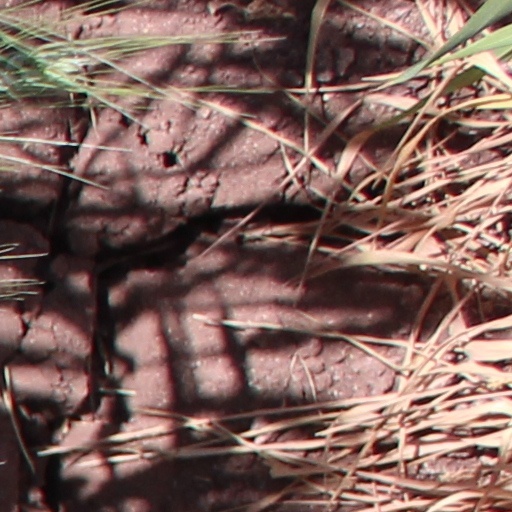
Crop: wheat